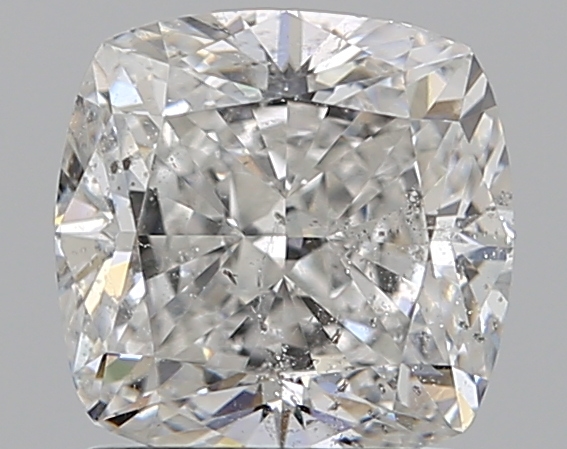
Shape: cushion
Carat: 1.51
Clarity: SI2
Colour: G
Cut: EX
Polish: EX
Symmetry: EX
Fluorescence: ST
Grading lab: GIA
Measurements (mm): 6.4 x 6.3 x 4.26